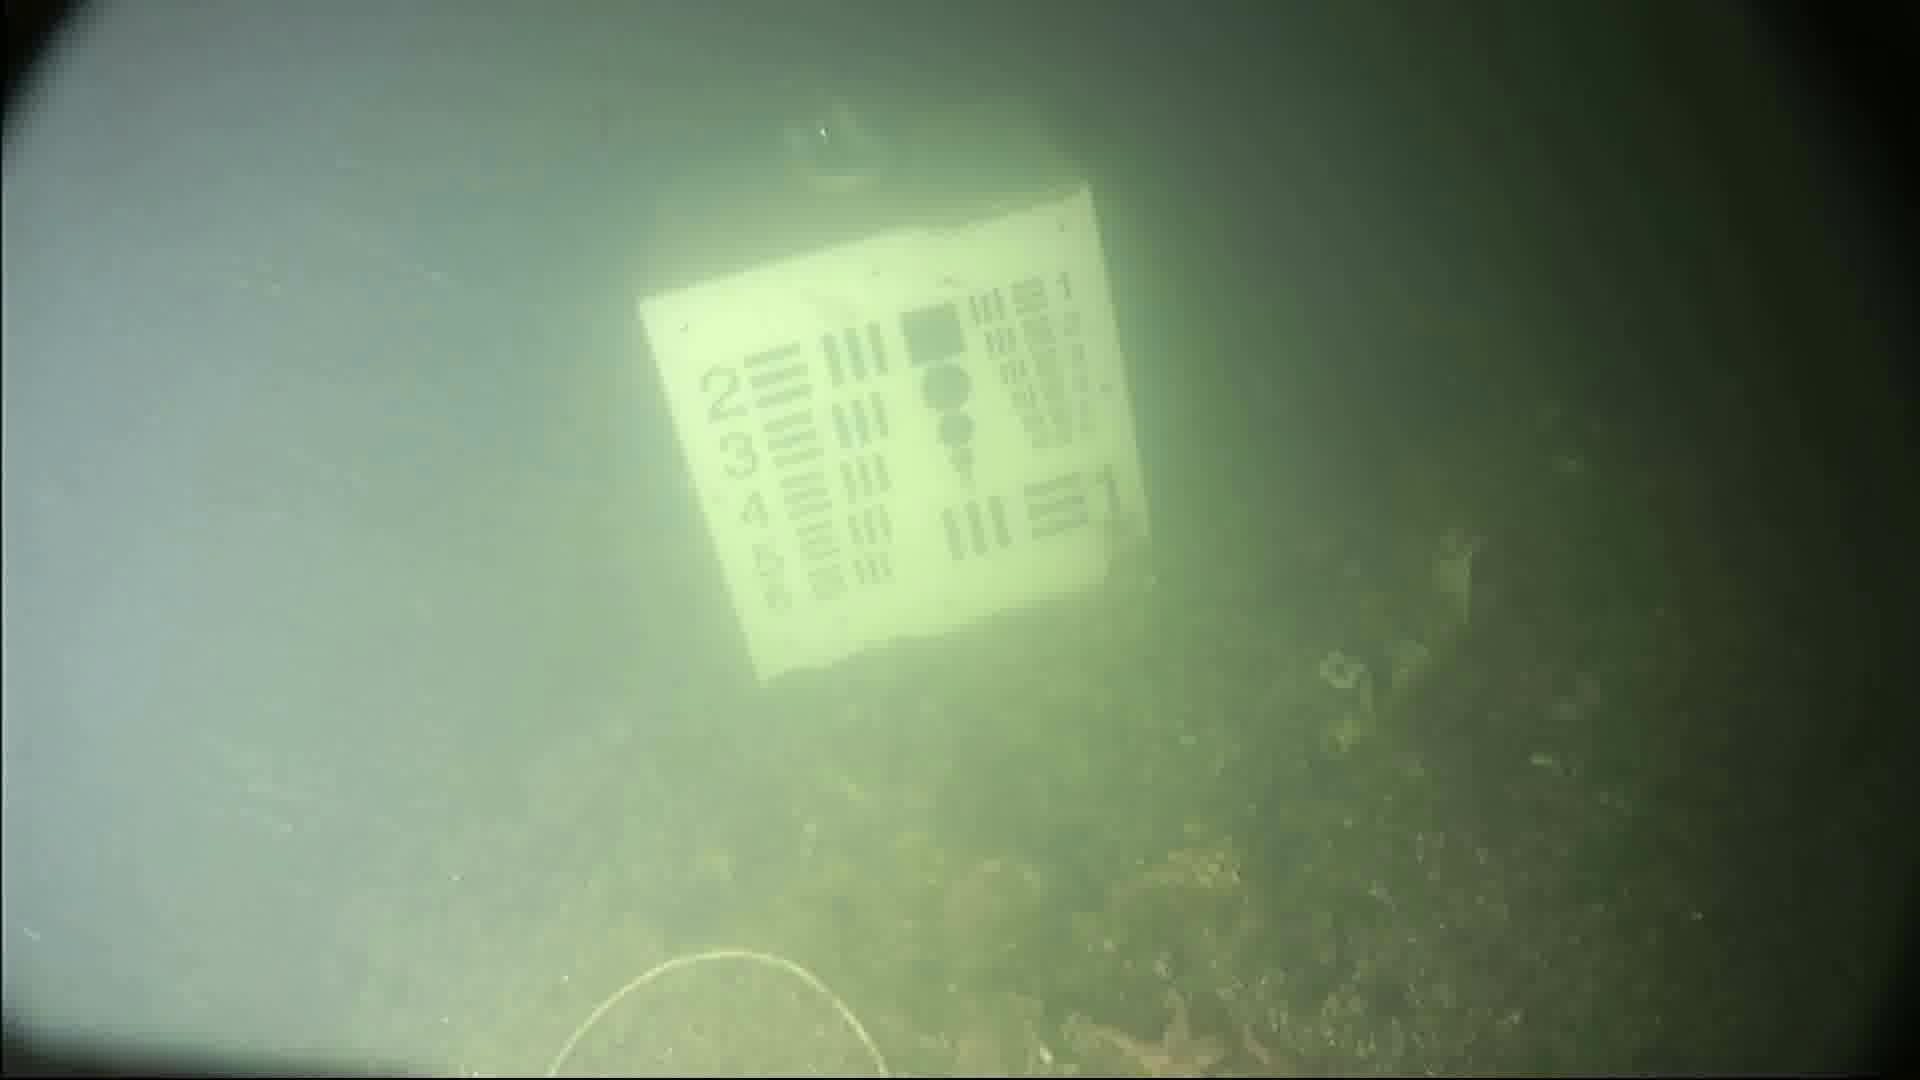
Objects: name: starfish